Parathyroid adenoma

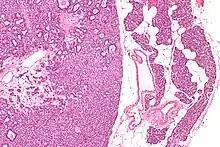
Micrograph of a parathyroid adenoma (left) and normal parathyroid gland (right). H&E stain.

Hyperparathyroidism is confirmed by blood tests such as calcium and PTH levels. A specific test for parathyroid adenoma is sestamibi parathyroid scintigraphy, often referred to as sestamibi scan or, more colloquially, MIBI scan. This nuclear imaging technique reveals the presence and location of pathological parathyroid tissue. In cases where Tc-sestamibi scintigraphy or SPECT delivers inconclusive results, other imaging modalities and tracers can be applied. For detection of multiple parathyroid adenomas, positron emission tomography (PET) using the radiopharmaceutical Ga-Trivehexin has demonstrated a higher detection rate (94.1%) than Tc-sestamibi imaging (58.8%).